Glucuronosyltransferase

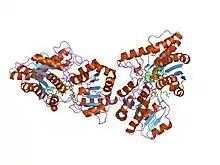
Structure of TDP-vancosaminyltransferase GtfD as a complex with TDP and the natural substrate, desvancosaminyl vancomycin.

Uridine 5'-diphospho-glucuronosyltransferase (UDP-glucuronosyltransferase, UDPGT or UGT) is a microsomal glycosyltransferase that catalyzes the transfer of the glucuronic acid component of UDP-glucuronic acid to a small hydrophobic molecule. This is a glucuronidation reaction.